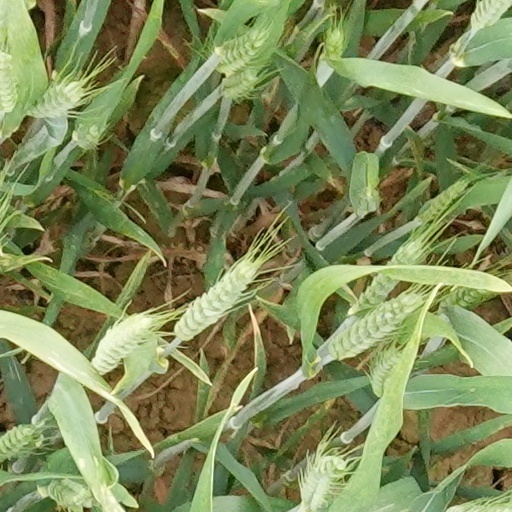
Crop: wheat